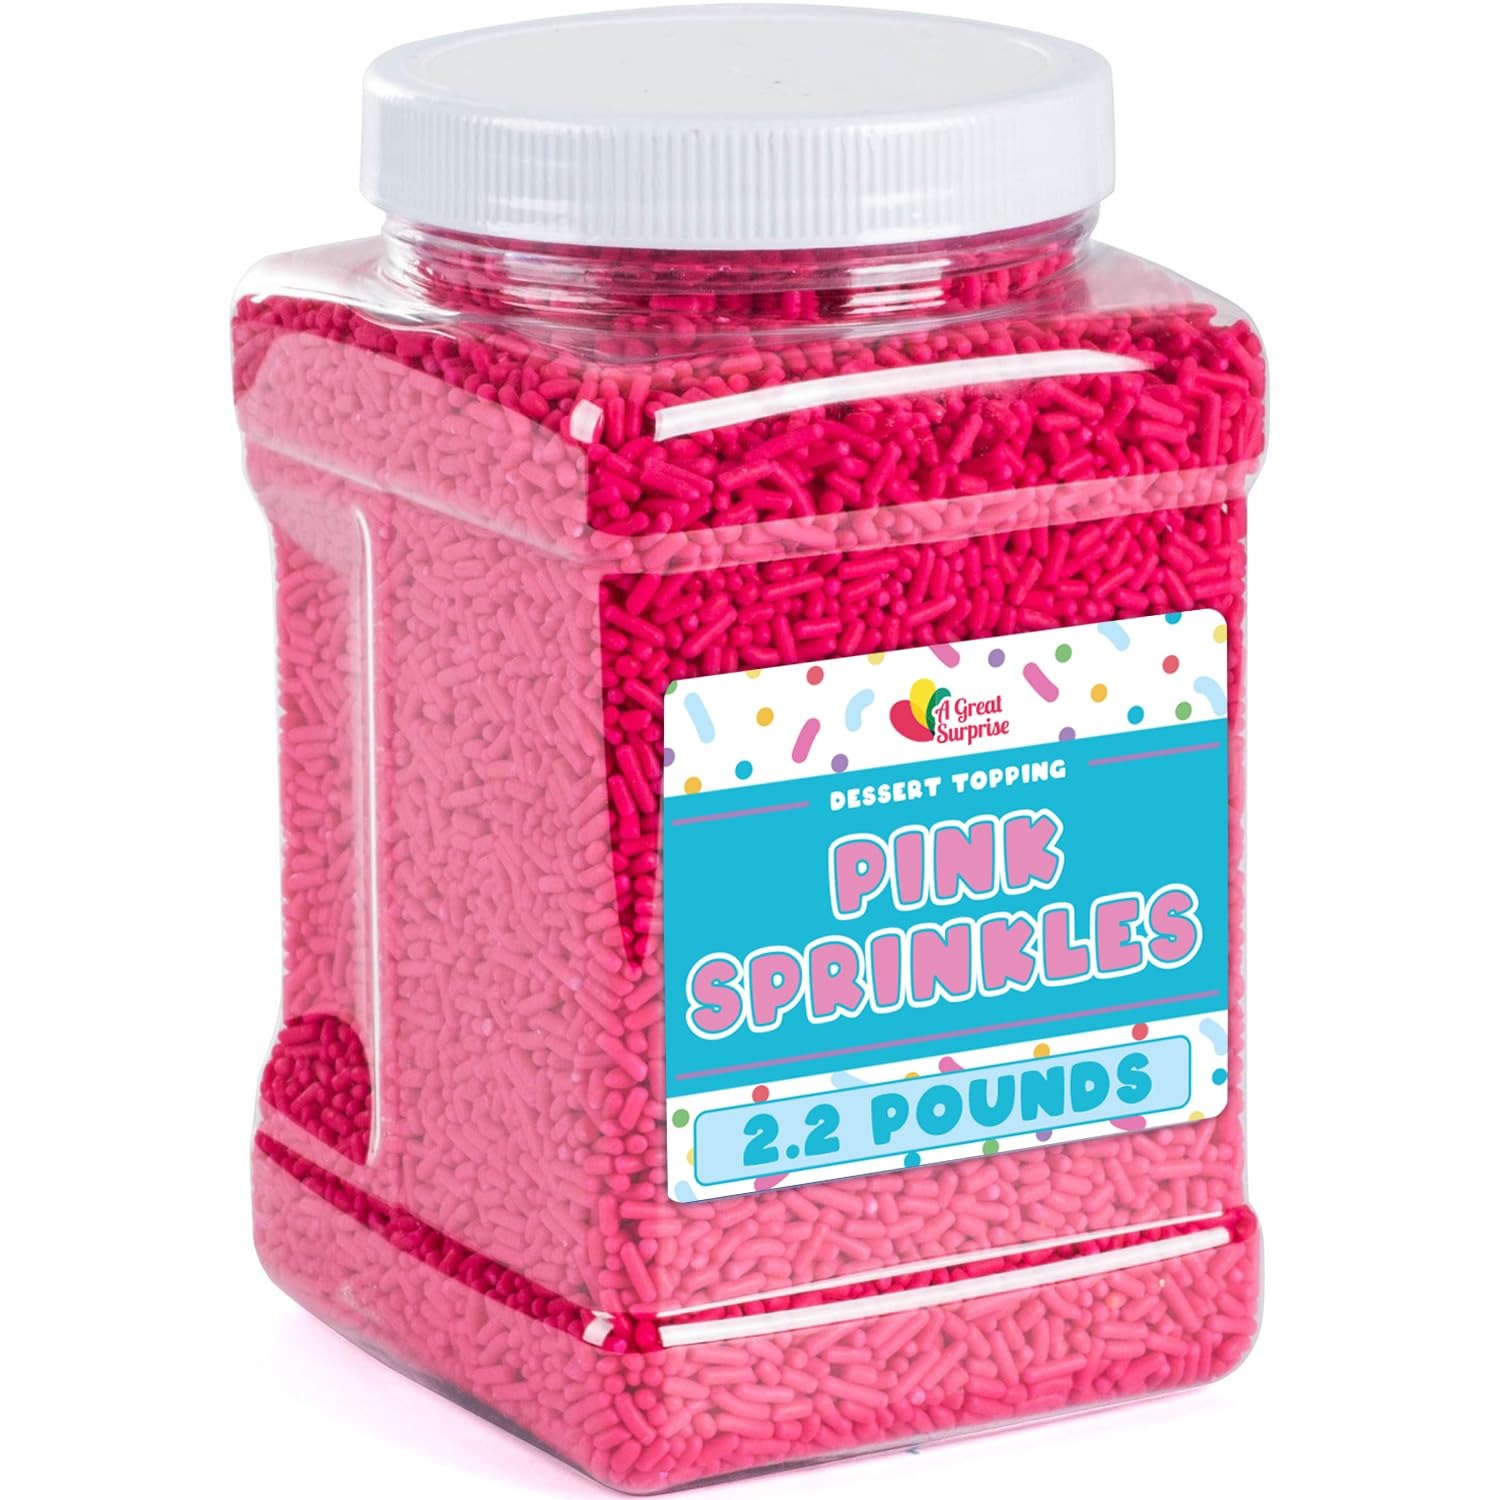
Item Name: Pink Sprinkles - 2.2 Pounds - Mother's Day Toppings - Bulk Hot Pink Sprinkles for Cupcakes, Baby Showers, Gender Reveal, Princess Parties
Bullet Point 1: Enjoy the rich and decadent taste of sprinkles with our bulk sprinkles in a 2.2 pound resealable container - perfect for all your sweet creations!
Bullet Point 2: Elevate your ice cream toppings with A Great Surprise's jimmies sprinkles, which are perfect for adding a touch of goodness to your baked treats or sundaes.
Bullet Point 3: Get creative with your cake decorating by using sprinkles to add texture, color, and flavor to your baked goods. Sprinkle them on top of frosted cakes or mix them into cake batter for a fun twist.
Bullet Point 4: Take your cookies and cupcakes to the next level with A Great Surprise Sprinkles. Whether you're making classic chocolate chip cookies or a batch of rich chocolate cupcakes, these sprinkles add the perfect finishing touch.
Bullet Point 5: Whether you're hosting a party or just enjoying a sweet treat at home, our sprinkles are a must-have ingredient for any dessert lover. With over 2 pounds of sprinkles in each container, you'll have plenty to go around!
Bullet Point 6: Kosher. Items are repackaged in a facility that may contain milk, soy, peanuts, tree nuts, eggs, wheat and all other allergens.
Product Description: Enjoy the rich and decadent taste of sprinkles with our bulk sprinkles in a 2.2 pound resealable container - perfect for all your sweet creations! Elevate your ice cream toppings with A Great Surprise's jimmies sprinkles, which are perfect for adding a touch of goodness to your baked treats or sundaes. Get creative with your cake decorating by using sprinkles to add texture, color, and flavor to your baked goods. Sprinkle them on top of frosted cakes or mix them into cake batter for a fun twist. Take your cookies and cupcakes to the next level with A Great Surprise Sprinkles. Whether you're making classic chocolate chip cookies or a batch of rich chocolate cupcakes, these sprinkles add the perfect finishing touch. Whether you're hosting a party or just enjoying a sweet treat at home, our sprinkles are a must-have ingredient for any dessert lover. With over 2 pounds of sprinkles in each container, you'll have plenty to go around! Kosher. Items are repackaged in a facility that may contain milk, soy, peanuts, tree nuts, eggs, wheat and all other allergens.
Value: 35.2
Unit: Ounce

Price: 40.74